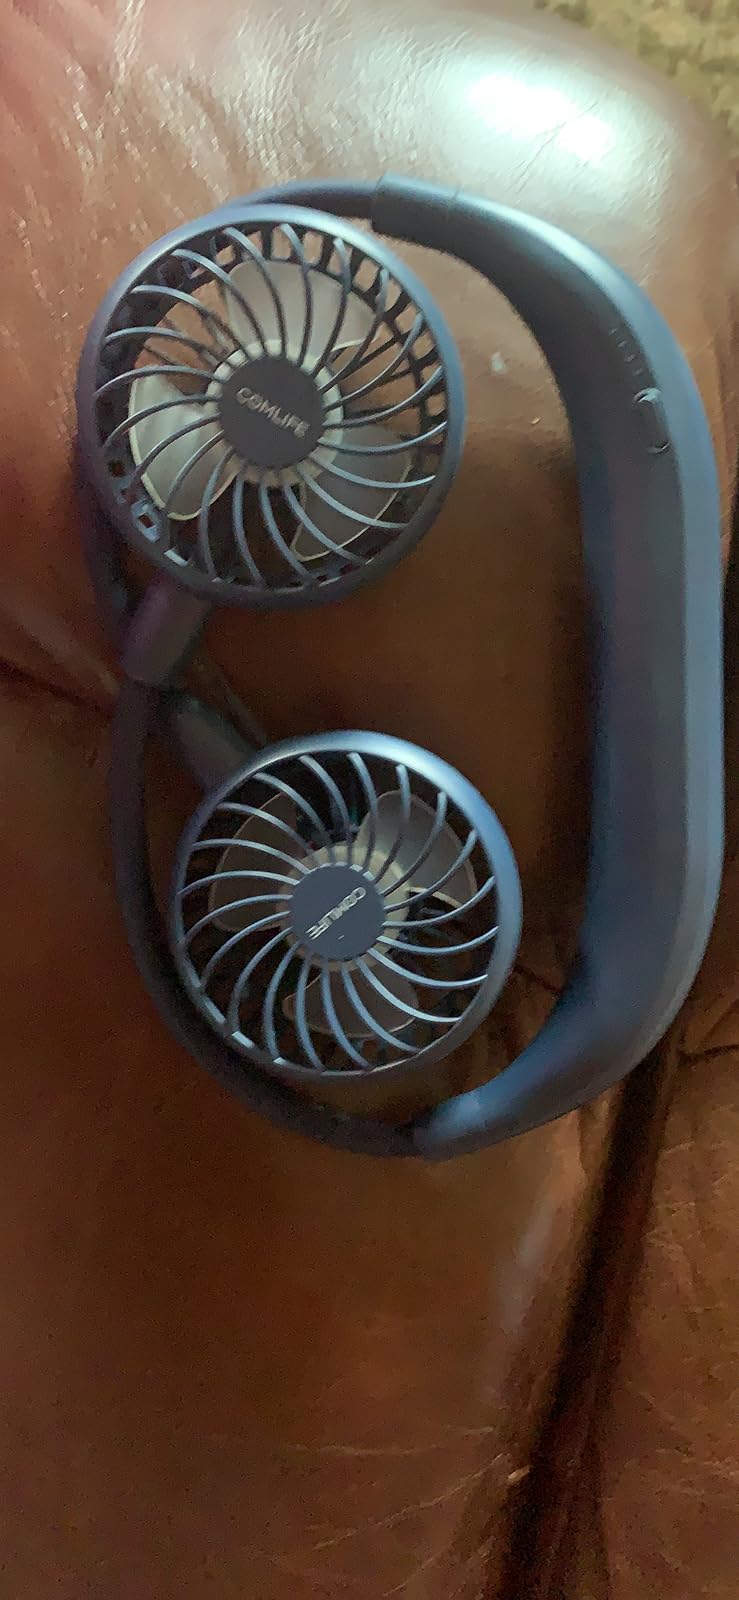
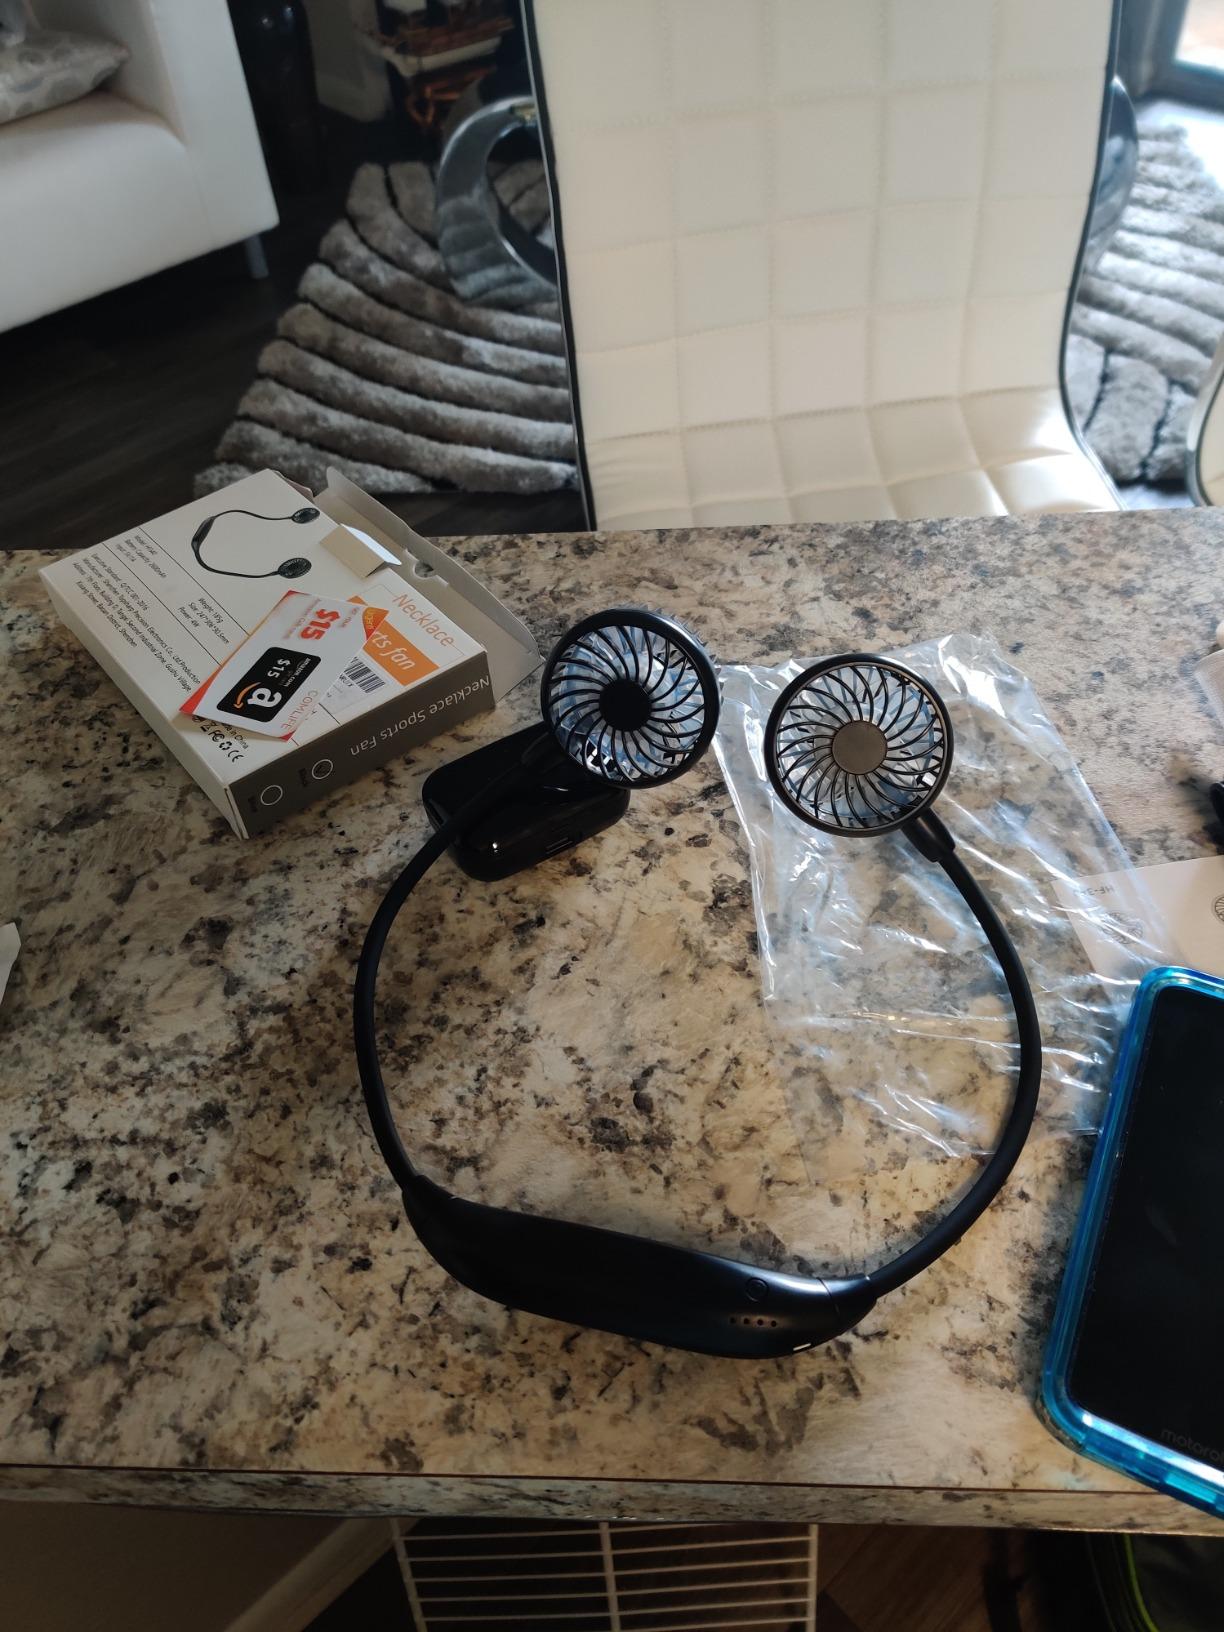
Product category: fan
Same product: no